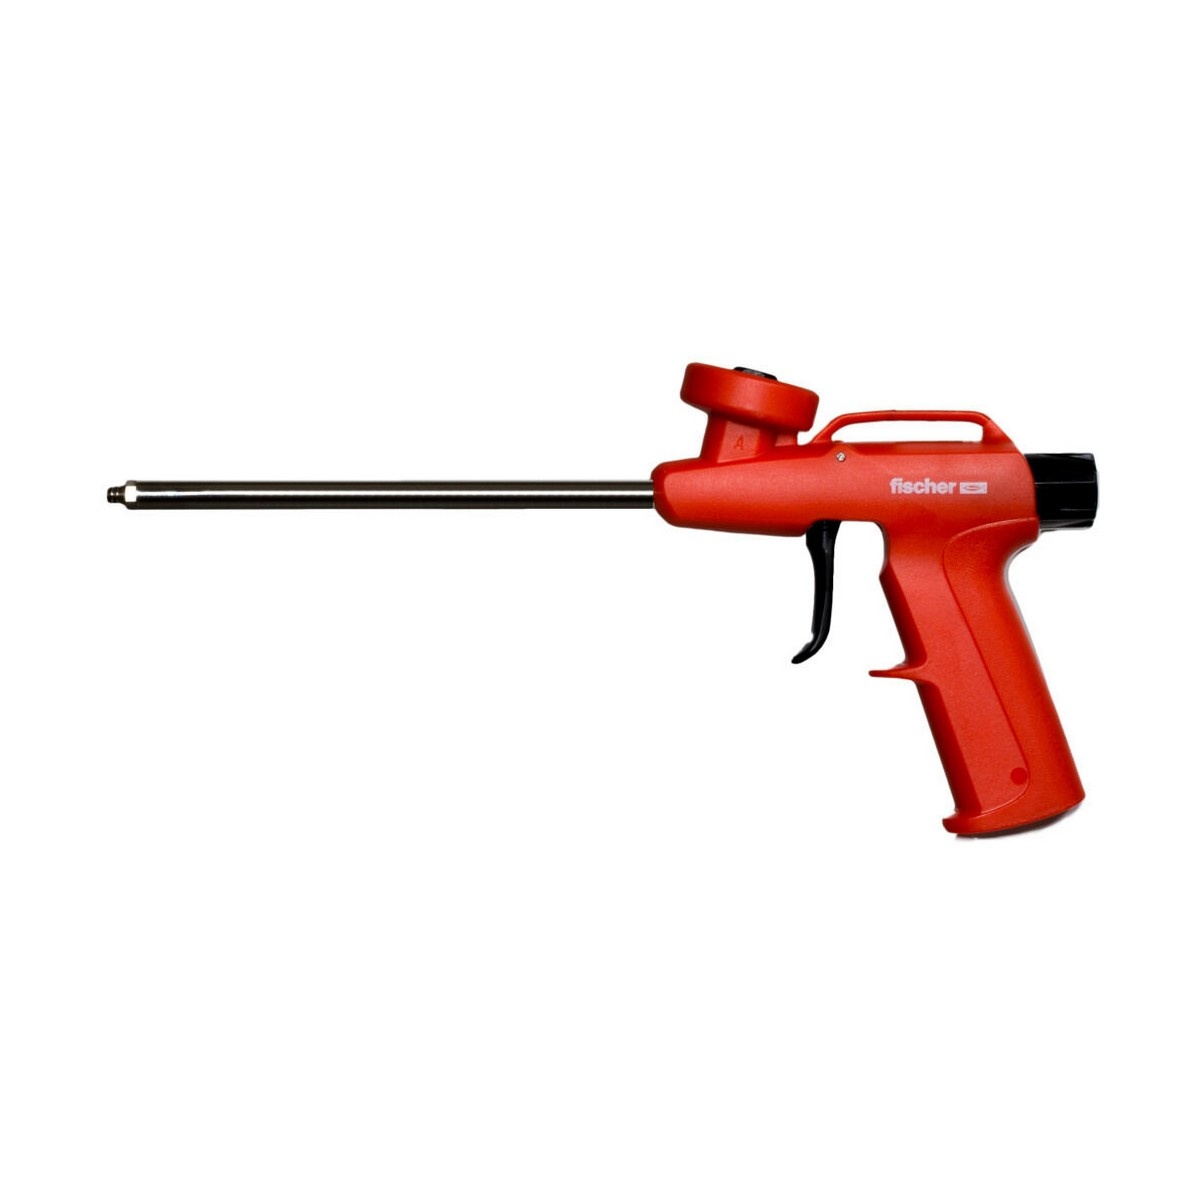
Schneeschaumkanone Fischer pup k2 62400
Wenn Sie bei der Einrichtung ihres Heims Wert auf Details legen und bei Produkten, die Ihnen das Leben leichter machen, auf dem letzten Stand sein möchten, dann kaufen Sie Schneeschaumkanone Fischer pup k2 62400 zum besten Preis. Art: Pistole Material: Kunststoff Metall Enthalten: Dübel und Schrauben Nicht erhalten: Batterie General Product Safety Regulations information: Fischer Sports GmbH Mühlbachweg 2, Ried im Innkreis, Austria, 4910 4910 - Ried im Innkreis +4377529090 office@fischersports.com https://www.fischersports.com
Brand: FISCHER
Category: Home & Garden > Lawn & Garden > Outdoor Power Equipment > Snow Blowers